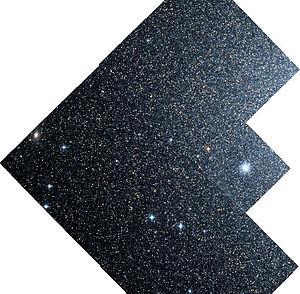
NGC 185 est une galaxie naine sphéroïdale. Elle fut découverte en 1787 par William Herschel et reconnue comme galaxie membre du Groupe local par Walter Baade en 1944.